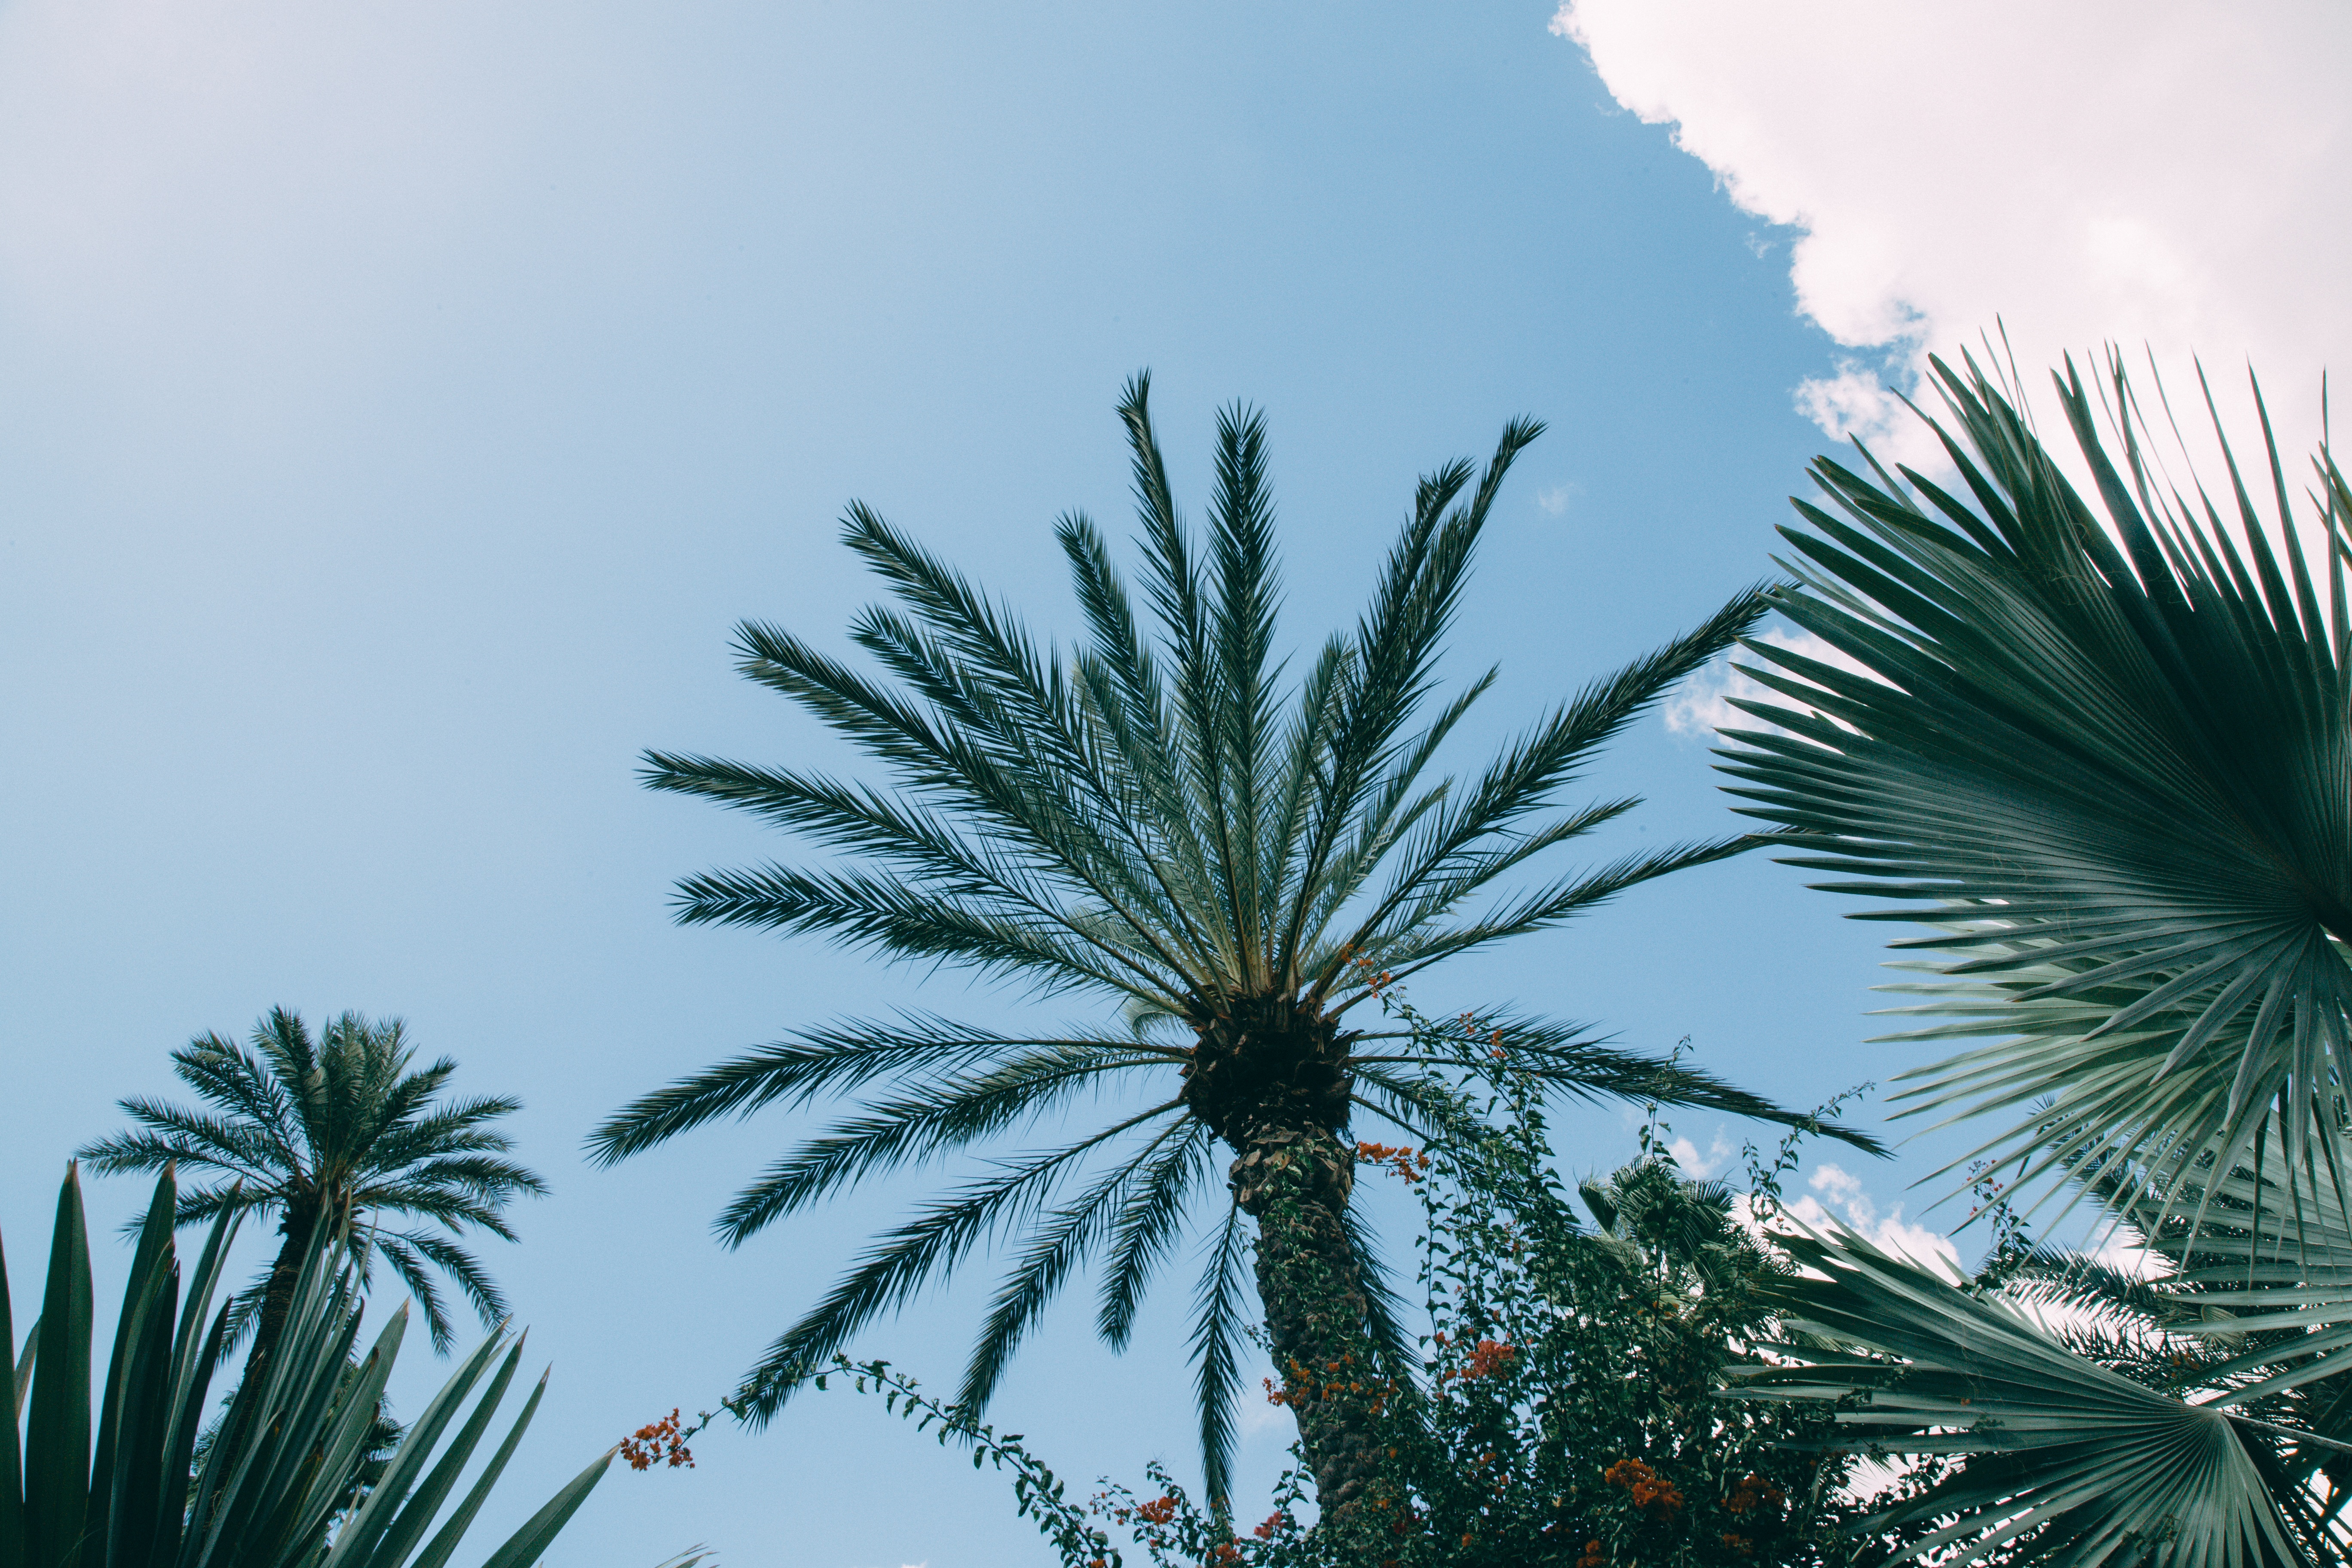
tree, nature, branch, plant, sky, sunlight, leaf, flower, wind, botany, flora, tropics, flowering plant, woody plant, land plant, arecales, palm family, borassus flabellifer